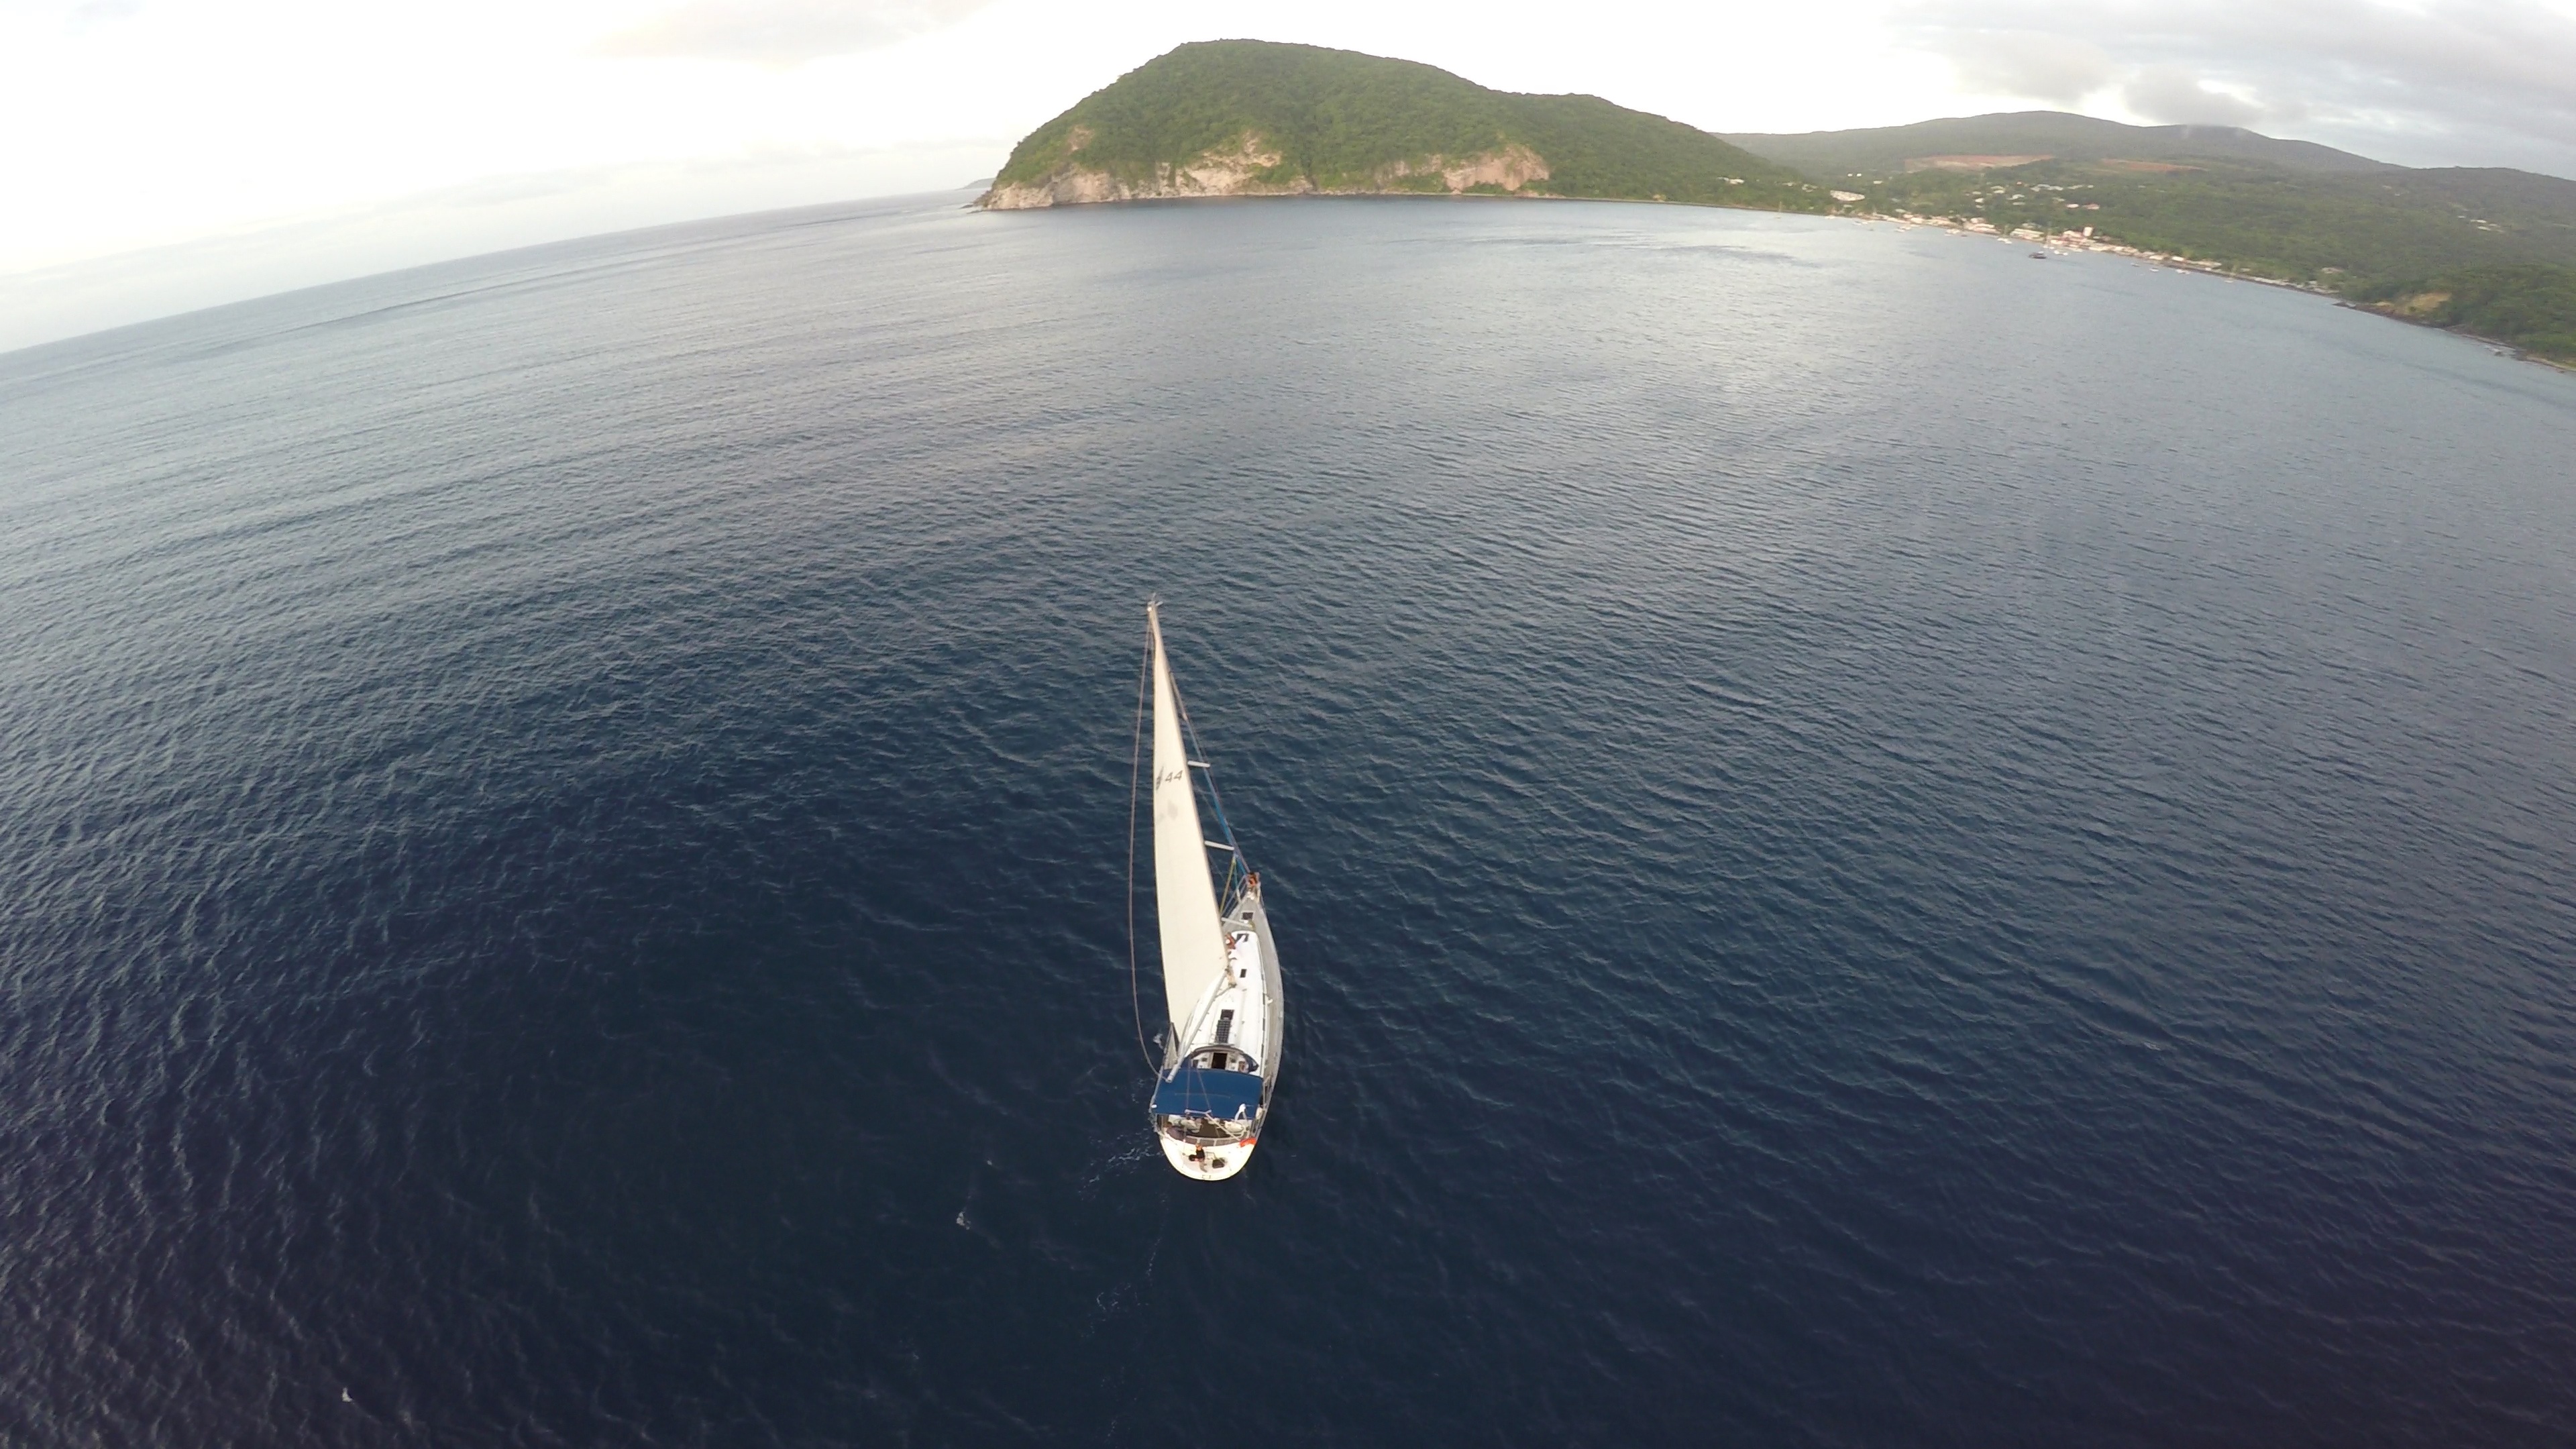
sea, coast, water, mountain, sky, sunset, air, wave, reflection, vehicle, flight, blue, sailboat, atmosphere of earth